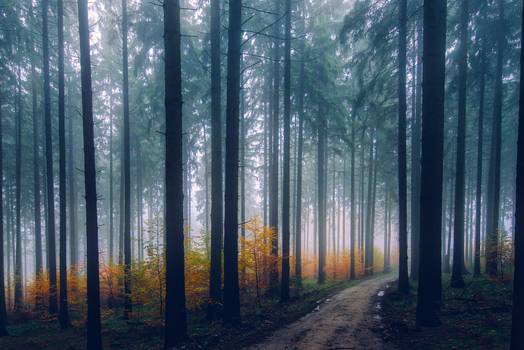
Label: No Watermark